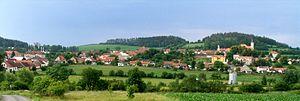
Krásná Hora nad Vltavou est une ville du district de Příbram, dans la région de Bohême-Centrale, en République tchèque. Sa population s'élevait à 1 109 habitants en 2020.